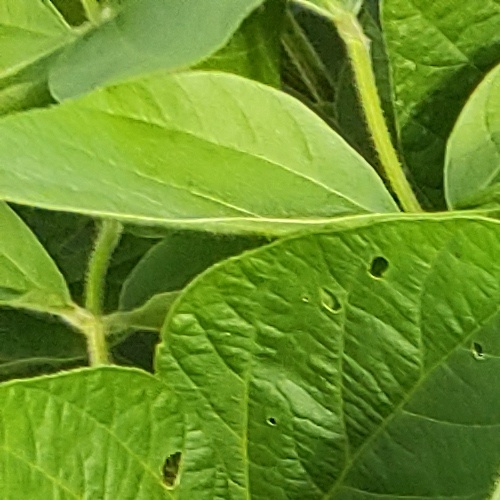
Label: Diabrotica_speciosa